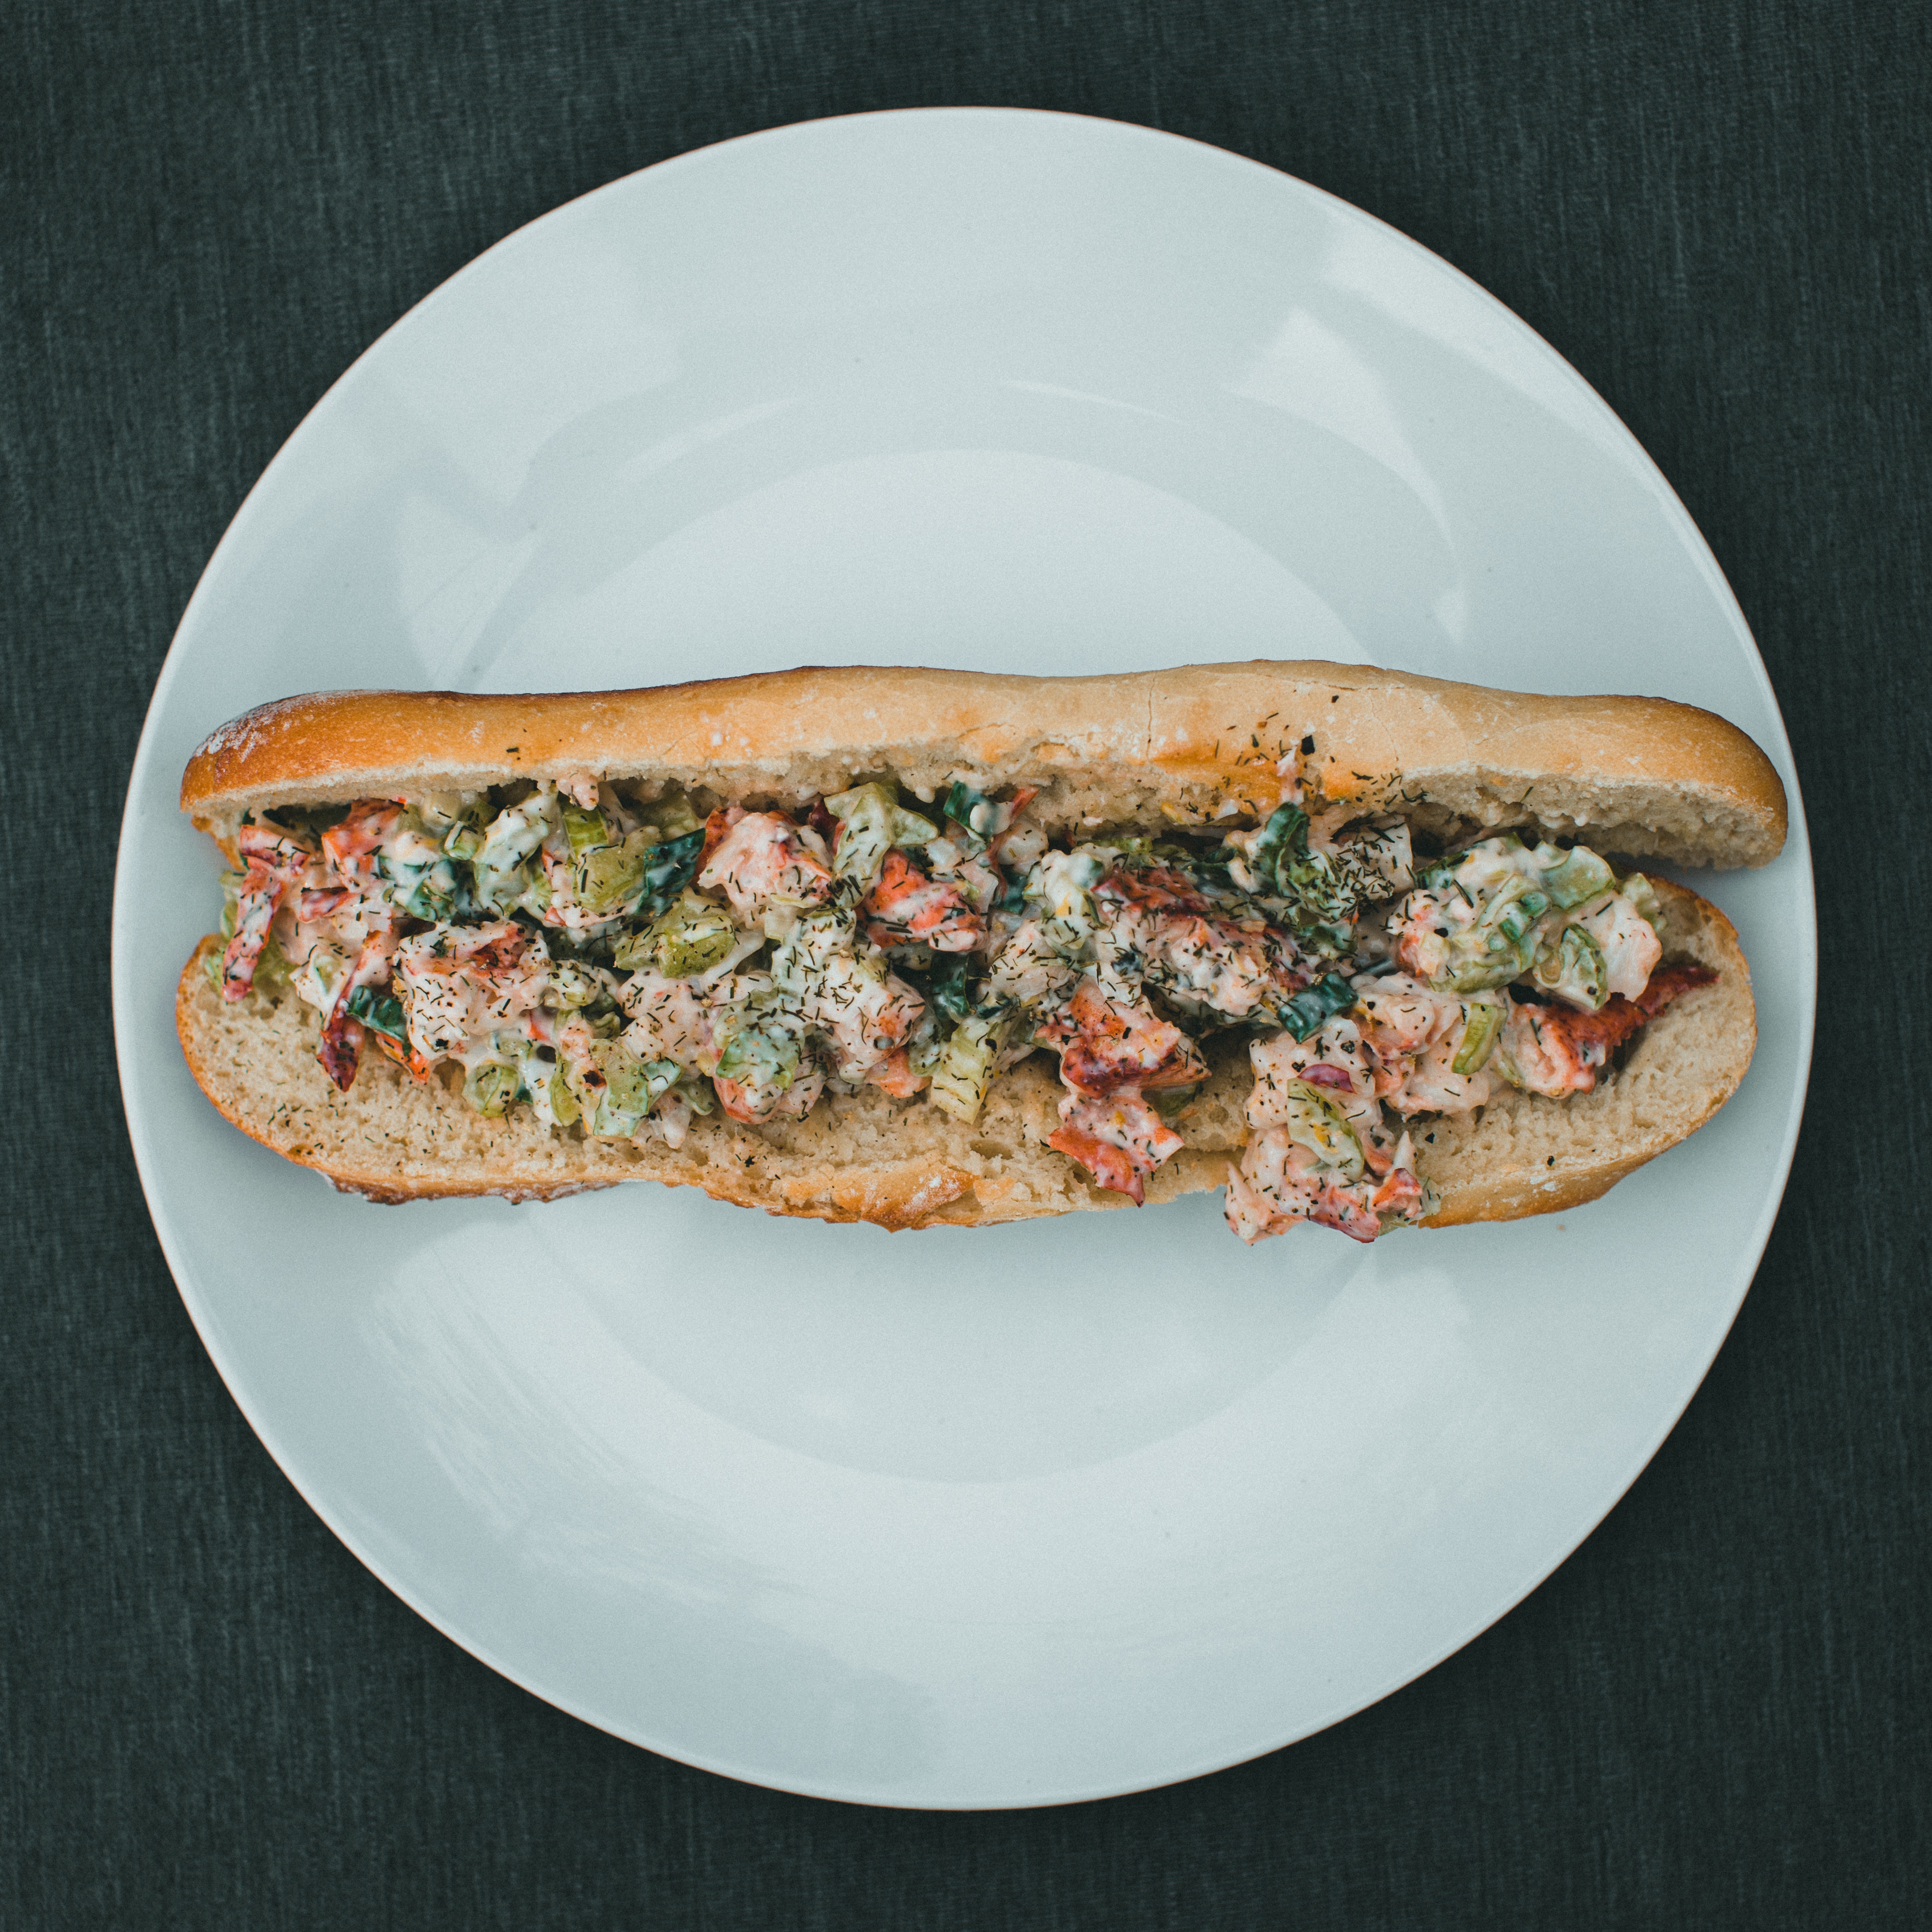
food, sandwich, ingredient, recipe, dishware, fast food, staple food, tableware, fines herbes, cuisine, dish, vegetable, baked goods, leaf vegetable, produce, bread, meat, junk food, plate, gluten, finger food, comfort food, garnish, platter, vegan nutrition, side dish, superfood, cooking, brown bread, american food, herb, breakfast, white bread, italian food, condiment, la carte food, meal, whole grain, lunch, potato bread, mediterranean food, snack, rye bread, appetizer, baking